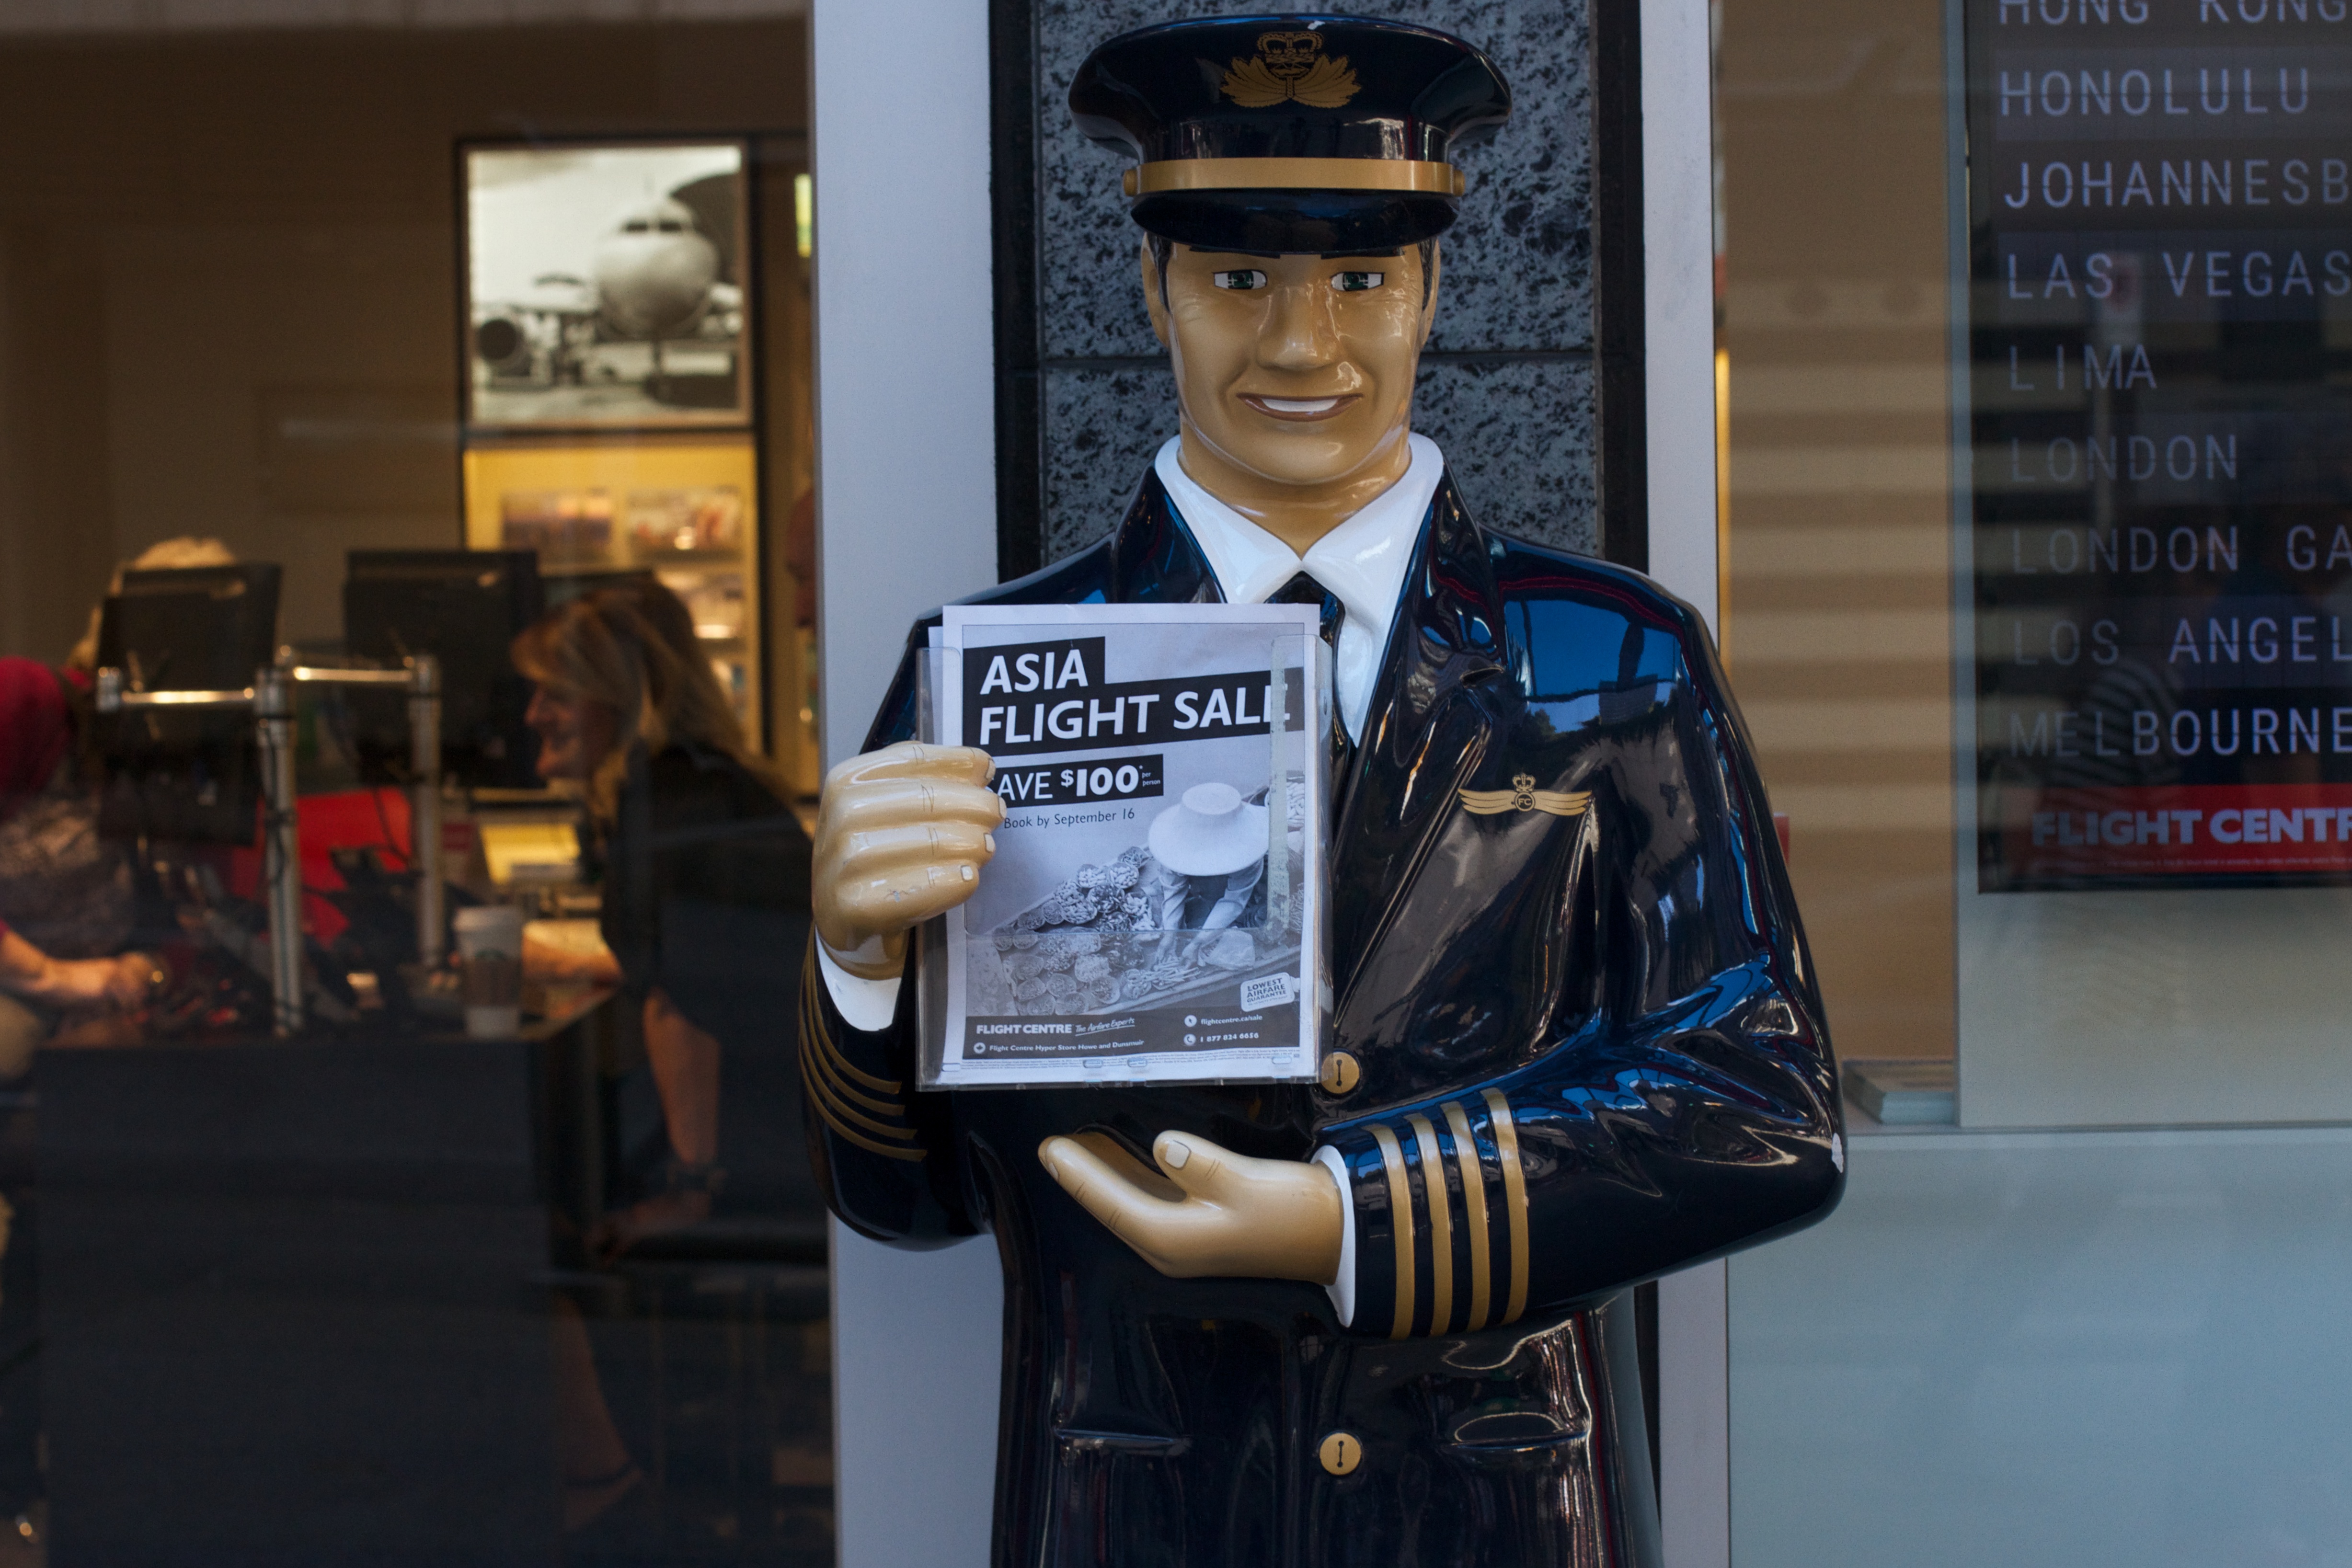
clothing